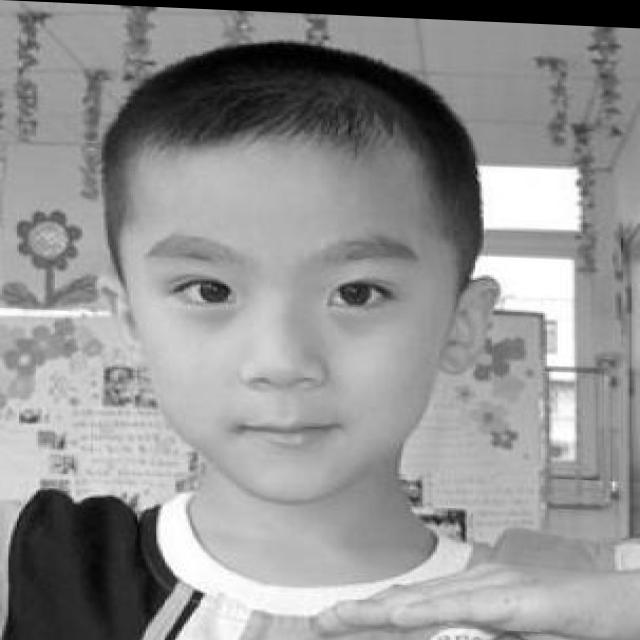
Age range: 0-12